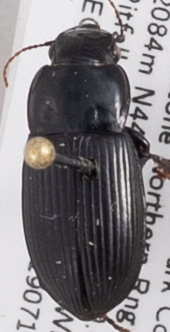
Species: Harpalus laticeps
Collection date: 2019-07-10
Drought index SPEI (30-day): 0.47
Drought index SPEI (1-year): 0.2
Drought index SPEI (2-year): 1.28